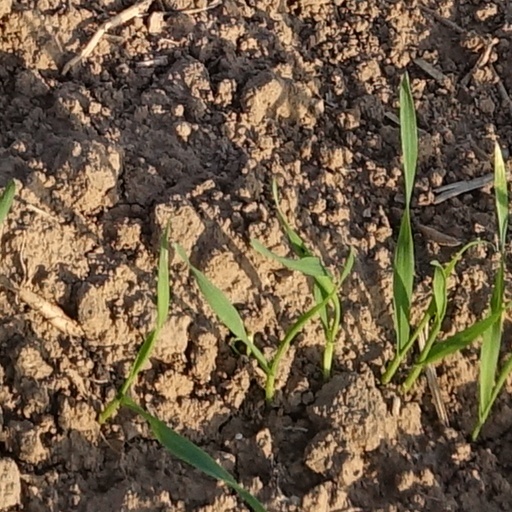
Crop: wheat